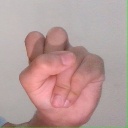
अक्षर: स